Aeroprakt A-36 Vulcan

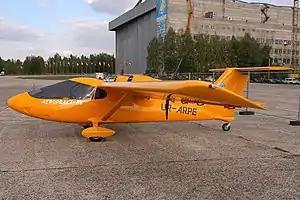

The Aeroprakt A-36 Vulcan is a Ukrainian light aircraft, designed and produced by Aeroprakt of Kyiv. The aircraft is supplied as a complete ready-to-fly-aircraft.